Dornier Do 24

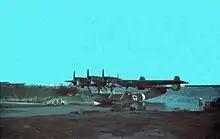
"Luftwaffe" Do 24 in Romania, 1941

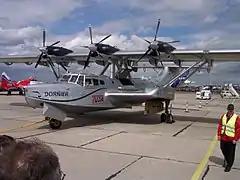
Restored Do 24 ATT re-engined with Pratt & Whitney PT6A-45 turboprop engines

Of the six Do-24K aircraft that Australia obtained, five served with No. 41 Squadron RAAF, performing transport, reconnaissance and rescue missions in Australia and New Guinea. Due to the lack of maintenance equipment and spare parts, the aircraft were frequently unserviceable while awaiting repairs. One aircraft was lost to a fire in March 1944, and the remaining aircraft were placed in long term storage by June 1944.